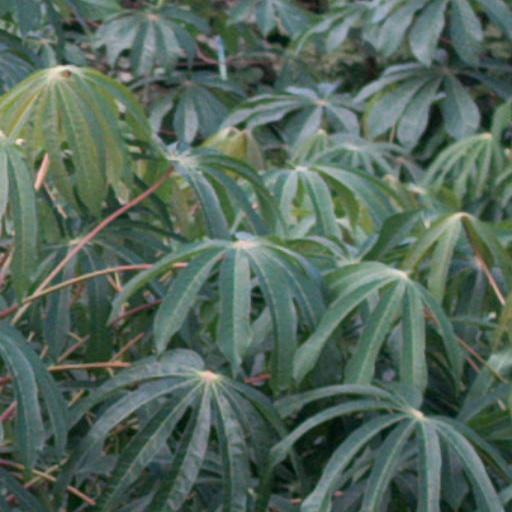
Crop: cassava